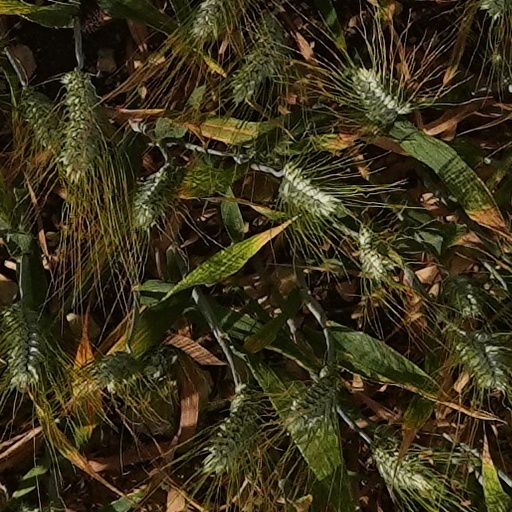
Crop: wheat